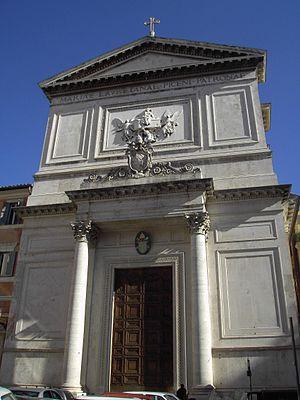
L'église San Salvatore in Lauro est un édifice catholique, située au rione Ponte à Rome. Il s'agit de l'église nationale des marchesans résidents à Rome.
San Salvatore in Lauro est une diaconie cardinalice instituée le 13 avril 1587 par le pape Sixte V dans la constitution apostolique Religiosa par transfert de l'ancien titre de San Simeone Profeta. Elle est supprimée 83 ans plus tard par Clément X qui transfère le titre à San Bernardo alle Terme.